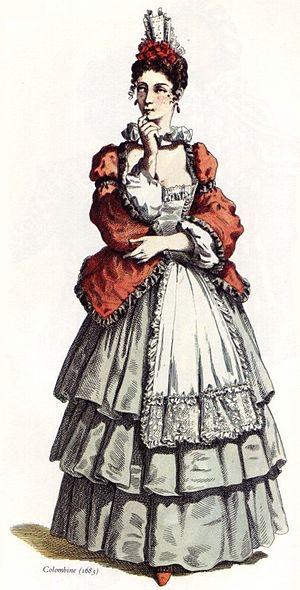
Colombine ou Colombina en italien, est un personnage type de la commedia dell'arte.
Jean-François-Maurice-Arnauld, baron Dudevant, dit Maurice Sand, né le 30 juin 1823 à Paris et mort le 4 septembre 1889 à Nohant-Vic, est un écrivain, entomologiste et peintre français. Il est le fils de George Sand.